Kappa Pi

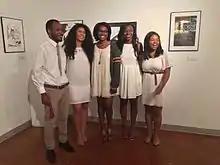
"Eta Iota chapter," spring 2016 induction

Some chapters meet once a month, while others may meet every week. Some chapters help out at monthly art department exhibitions and other department functions, sponsor museum trips, host regional high school exhibitions, and assist with art programs at local elementary and high schools.